Baz Bahadur Chand

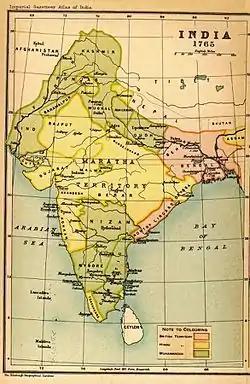
Map of India 1765, Garhwal conquered By Baz Bahadur Chand

When Aurangzeb decided to ascend the throne after killing his brothers, prince Sulaiman Sikoh, son of Dara Shikoh, fled to Kumaon and begged for shelter from Baz Bahadur Chand. The Maharaja first warmly entertained him but later on finding him against the Emperor gave him many presents and wealth and sent him to Garhwal. Aurangzeb at once sent his army and threatened the Maharaja of Kumaon that if he did not surrender prince Sulaiman to him, the whole of Terai would be seized and Kumaon desolated.